North Rhine-Westphalia

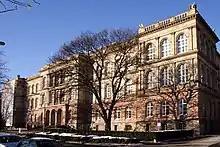
RWTH Aachen

North Rhine-Westphalia has always been Germany's powerhouse with the largest economy among the German states by GDP figures. In 2024, Westphalia was the first state to reach GDP of US$1.0 trillion.